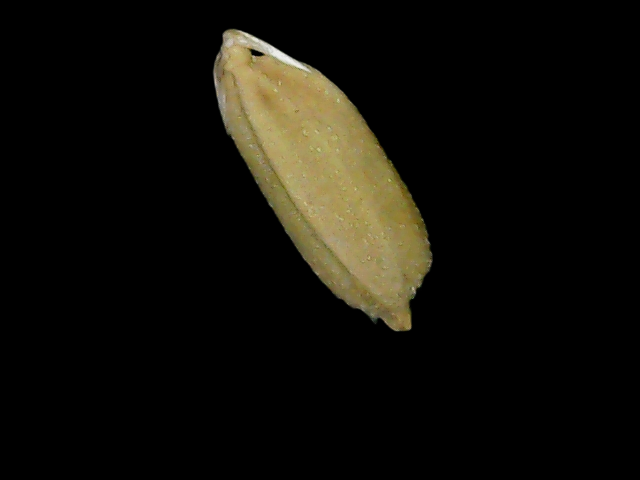
Rice variety: Bd76